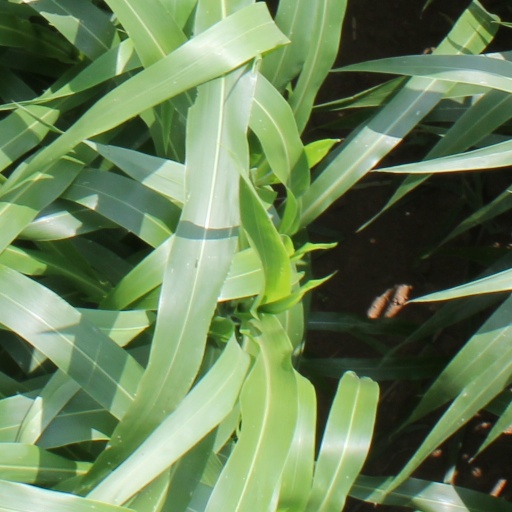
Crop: sorghum